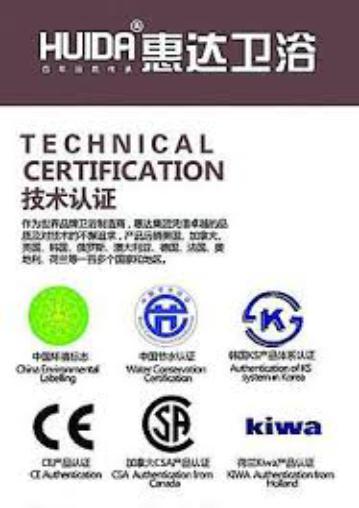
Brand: huida
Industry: Necessities